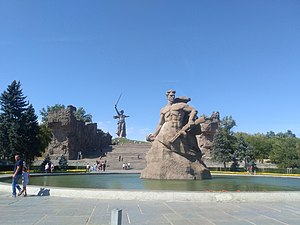
Mamajev Kurgan
Mamajev Kurgan, Volgograd
Mamajev Kurgan er en bakke på bredden af floden Volga i Volgograd med udsigt over byen, hvor de hårde slag om Stalingrad fandt sted mellem juli 1942 og februar 1943. I dag er Mamajev Kurgan mest kendt for mindesmærke komplekset til ære for heltene, der kæmpede ved Stalingrad og kæmpestatuen ”Moderlandet kalder!”. På Mamajev Kurgan er mere end 35.000 af Stalingrads forsvarere stedt til hvile, både i individuelle grave og massegrave.